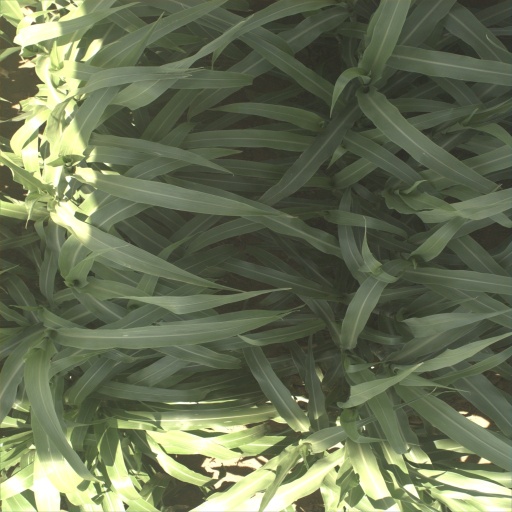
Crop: sorghum